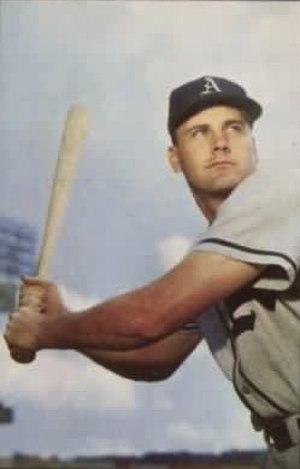
"Gus Edward ""Ozark Ike"" Zernial, né le 27 juin 1923 à Beaumont et décédé le 20 janvier 2011 à Clovis, est un joueur américain de baseball évoluant en Ligue majeure de baseball de 1949 à 1959.